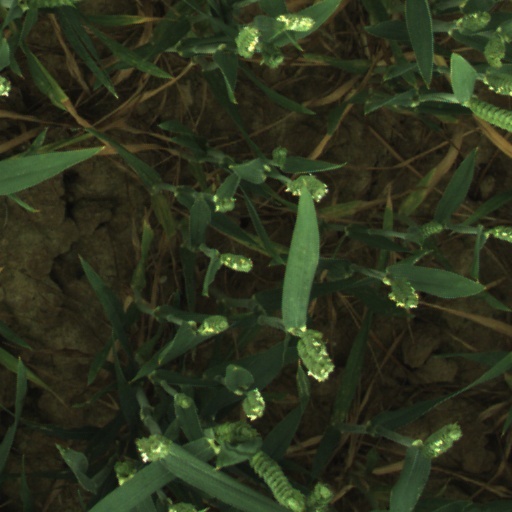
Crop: wheat